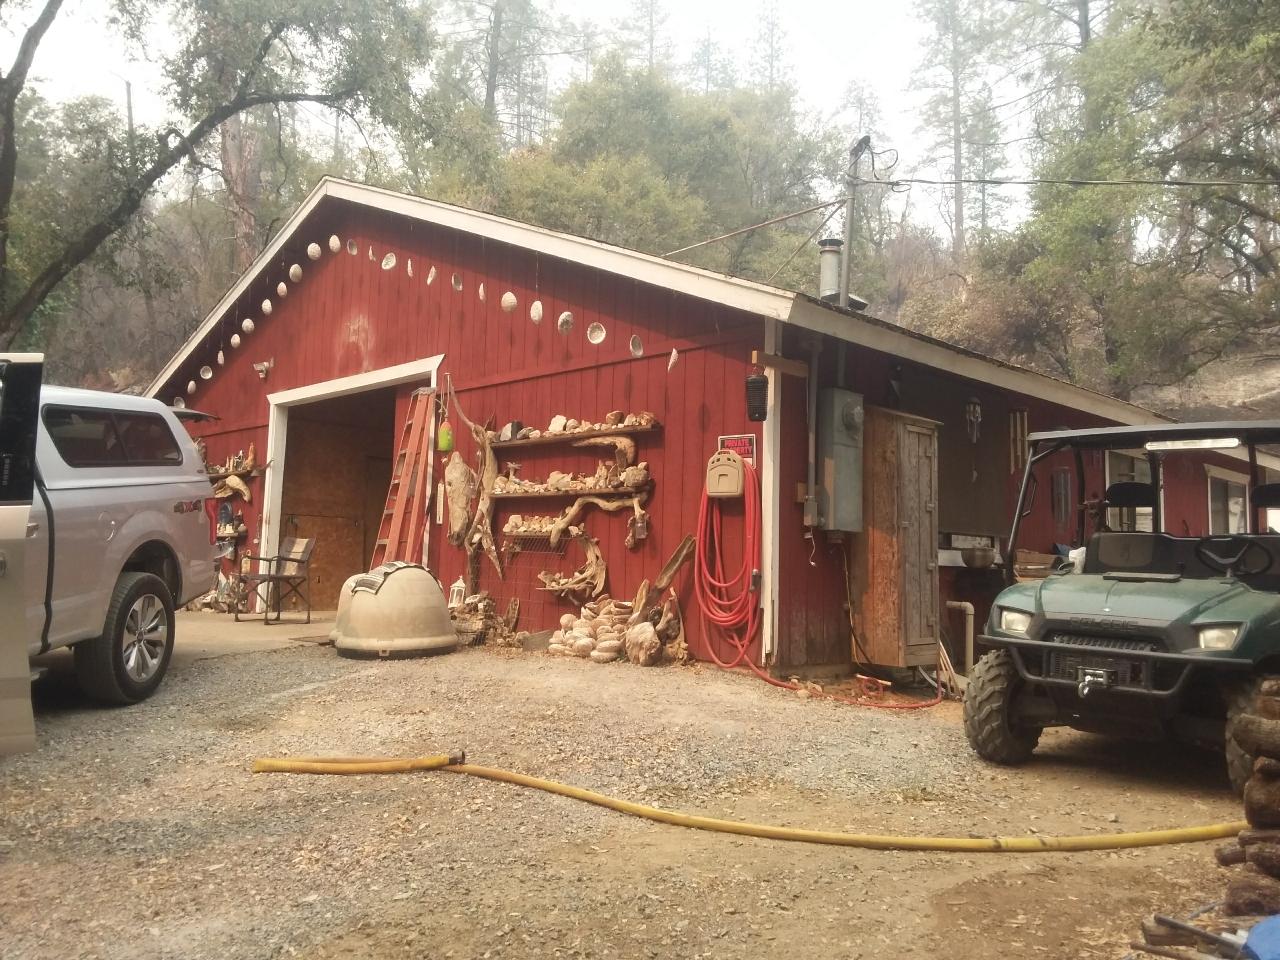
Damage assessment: no_damage